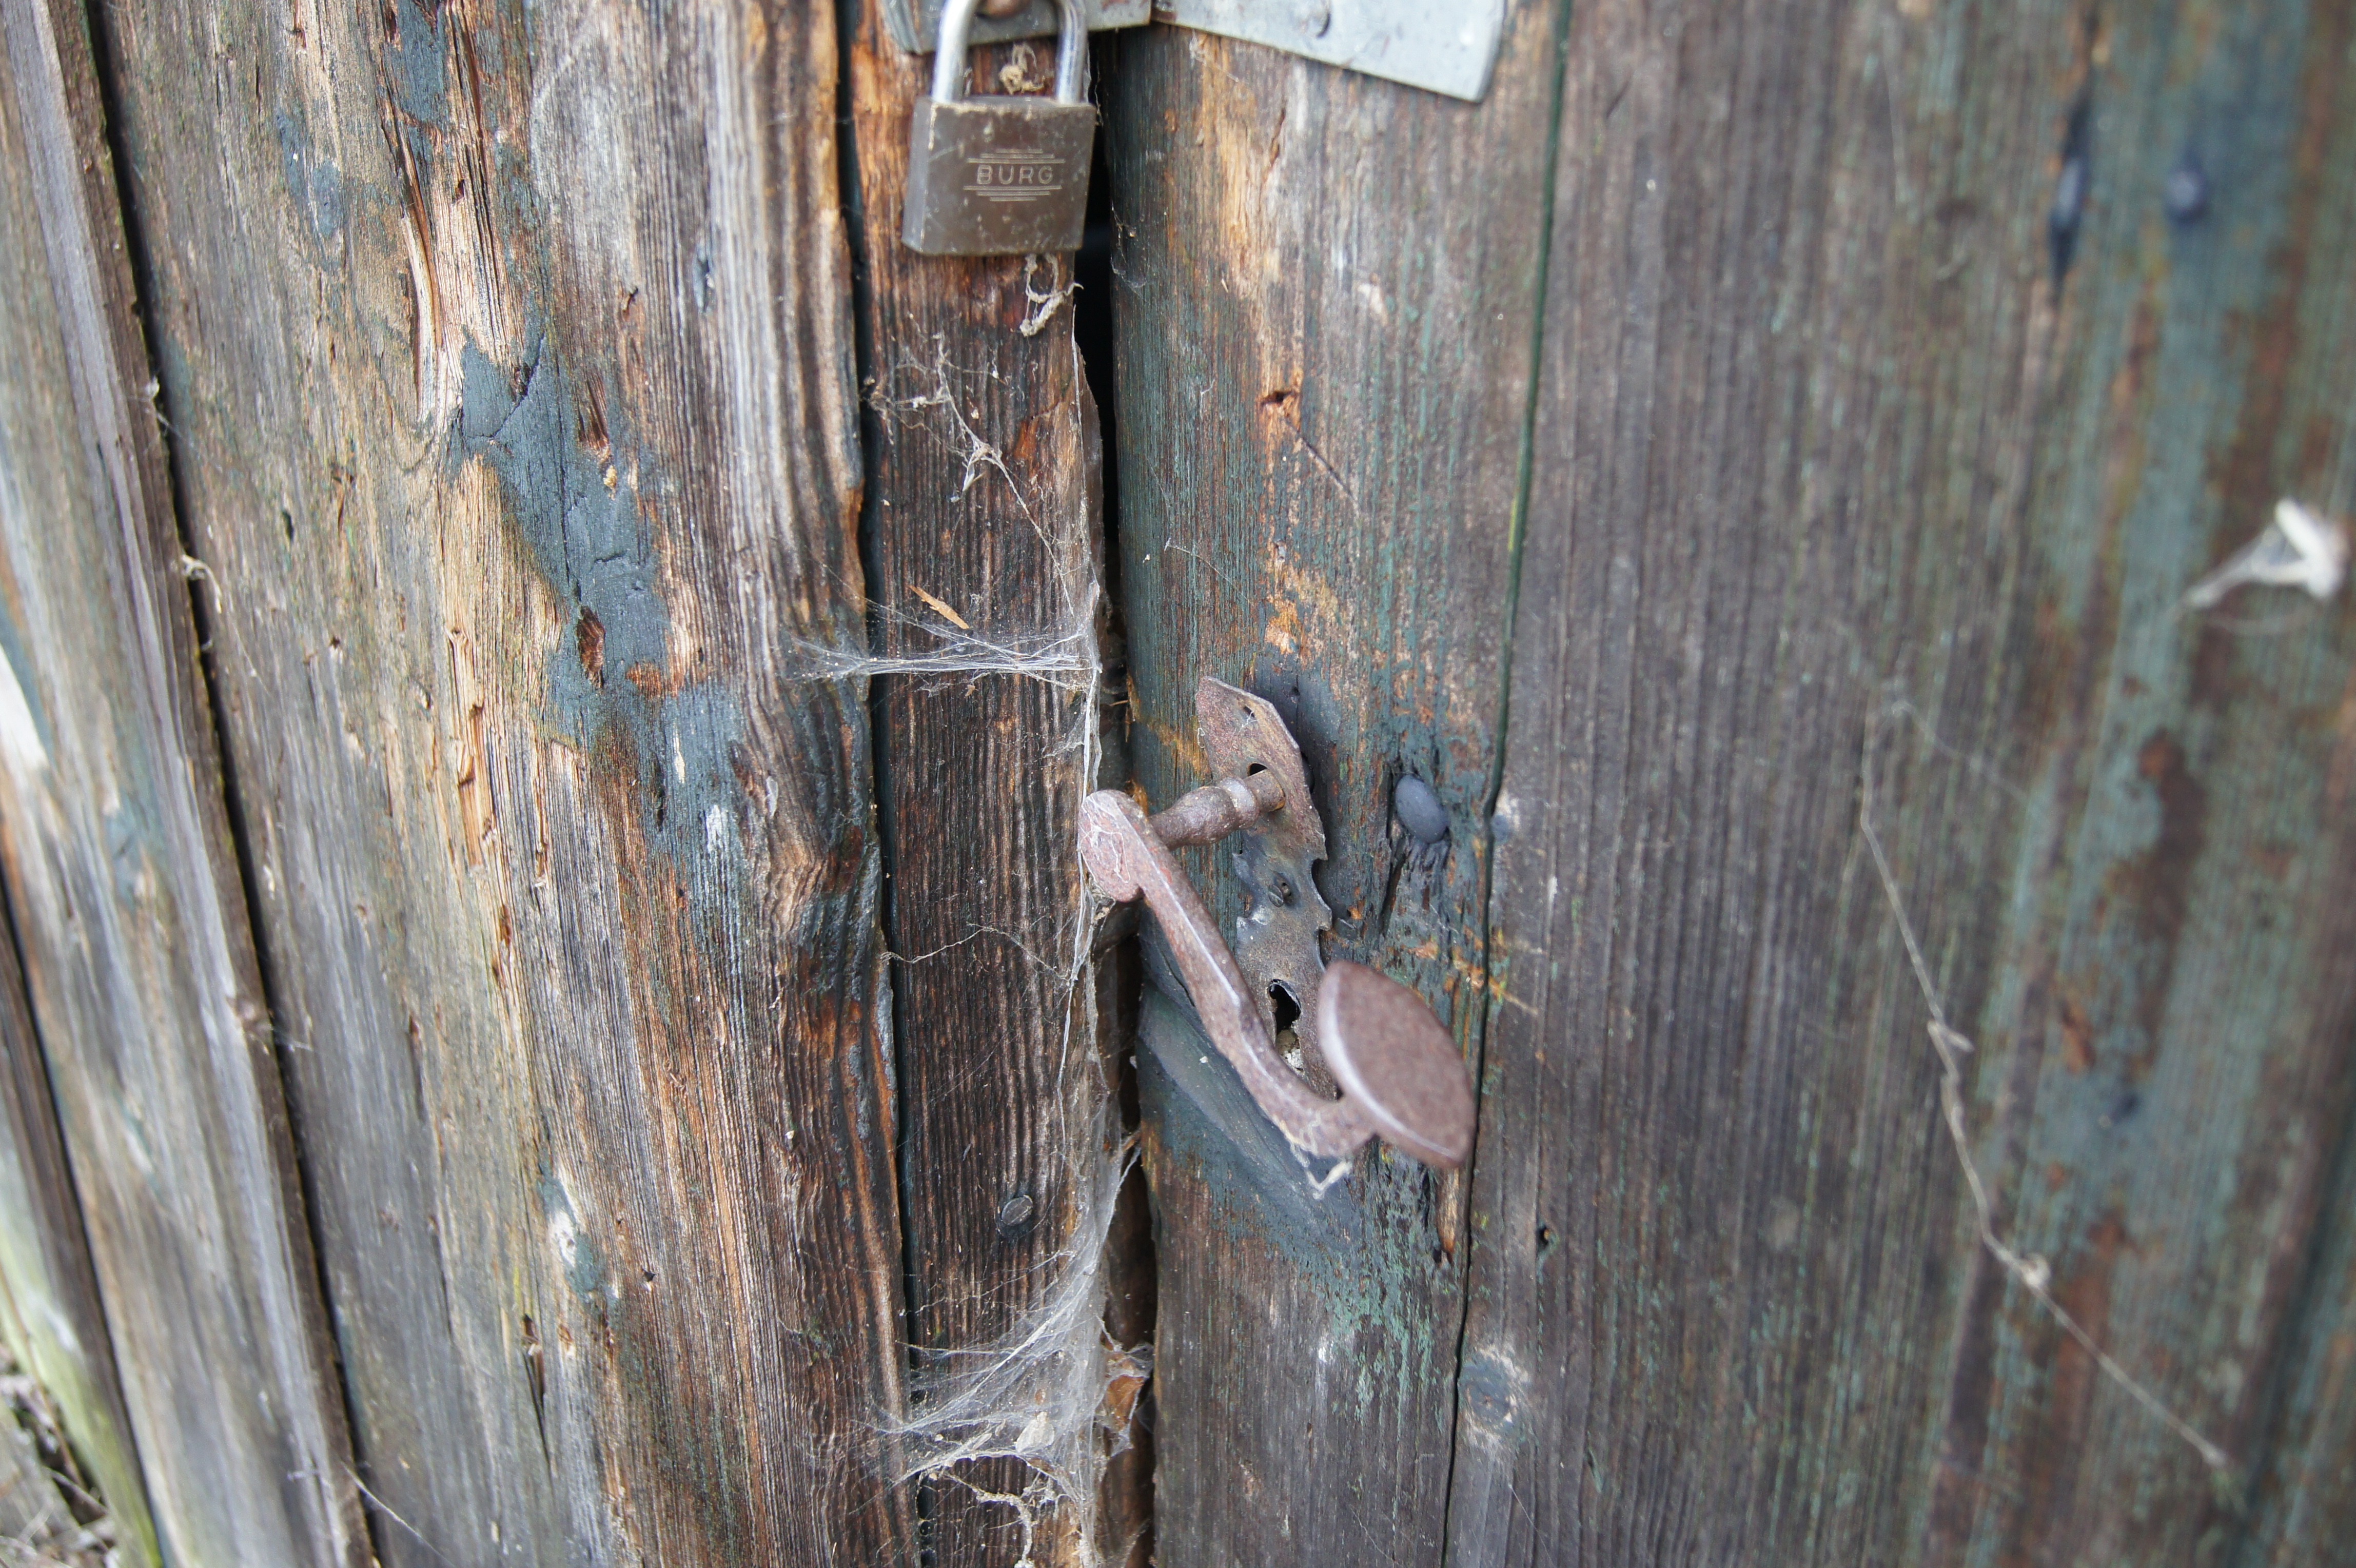
wood, old, wall, door, padlock, log cabin, door buckle